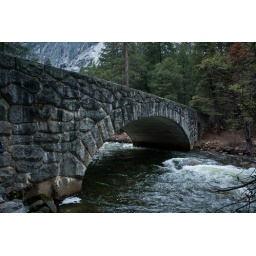
A stone bridge over the Merced River.